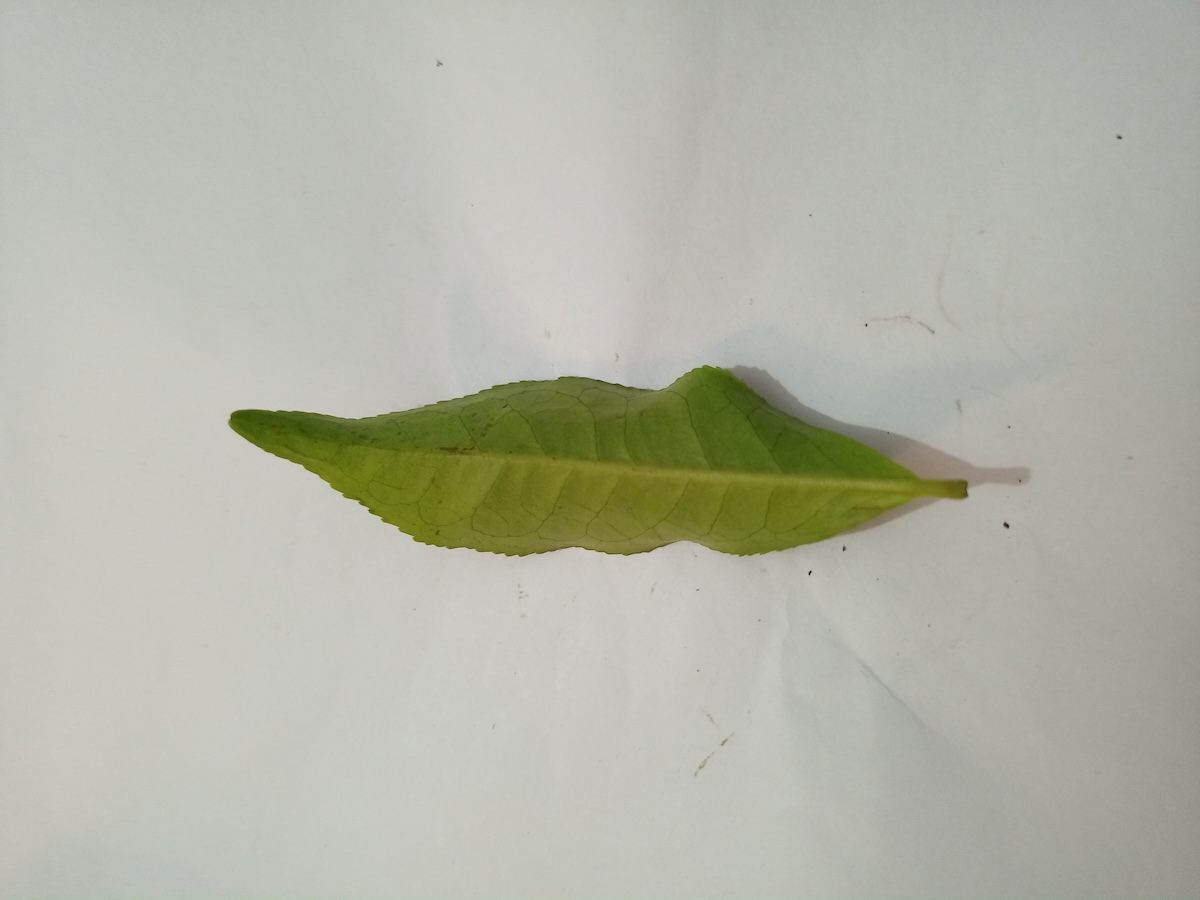
Label: Healthy leaf